Exercise Saif Sareea

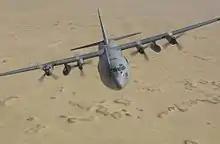
An RAF C-130 Hercules participating in the exercise.

This exercise illustrated a number of problems in the British Army; the traditional "make-do" attitude to shortages of modern equipment and essential spares fell down in the face of the Omani weather.